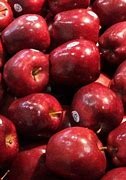
Label: apple